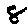
Label: 8